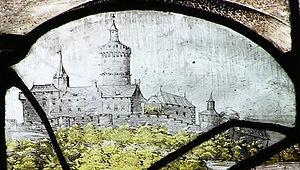
Le siège de Godesberg, qui se déroule entre le 18 novembre et le 17 décembre 1583, est le premier siège majeur de la guerre de Cologne, qui ravagea l'Électorat de Cologne de 1583 à 1588, et s'étendit aux provinces voisines.